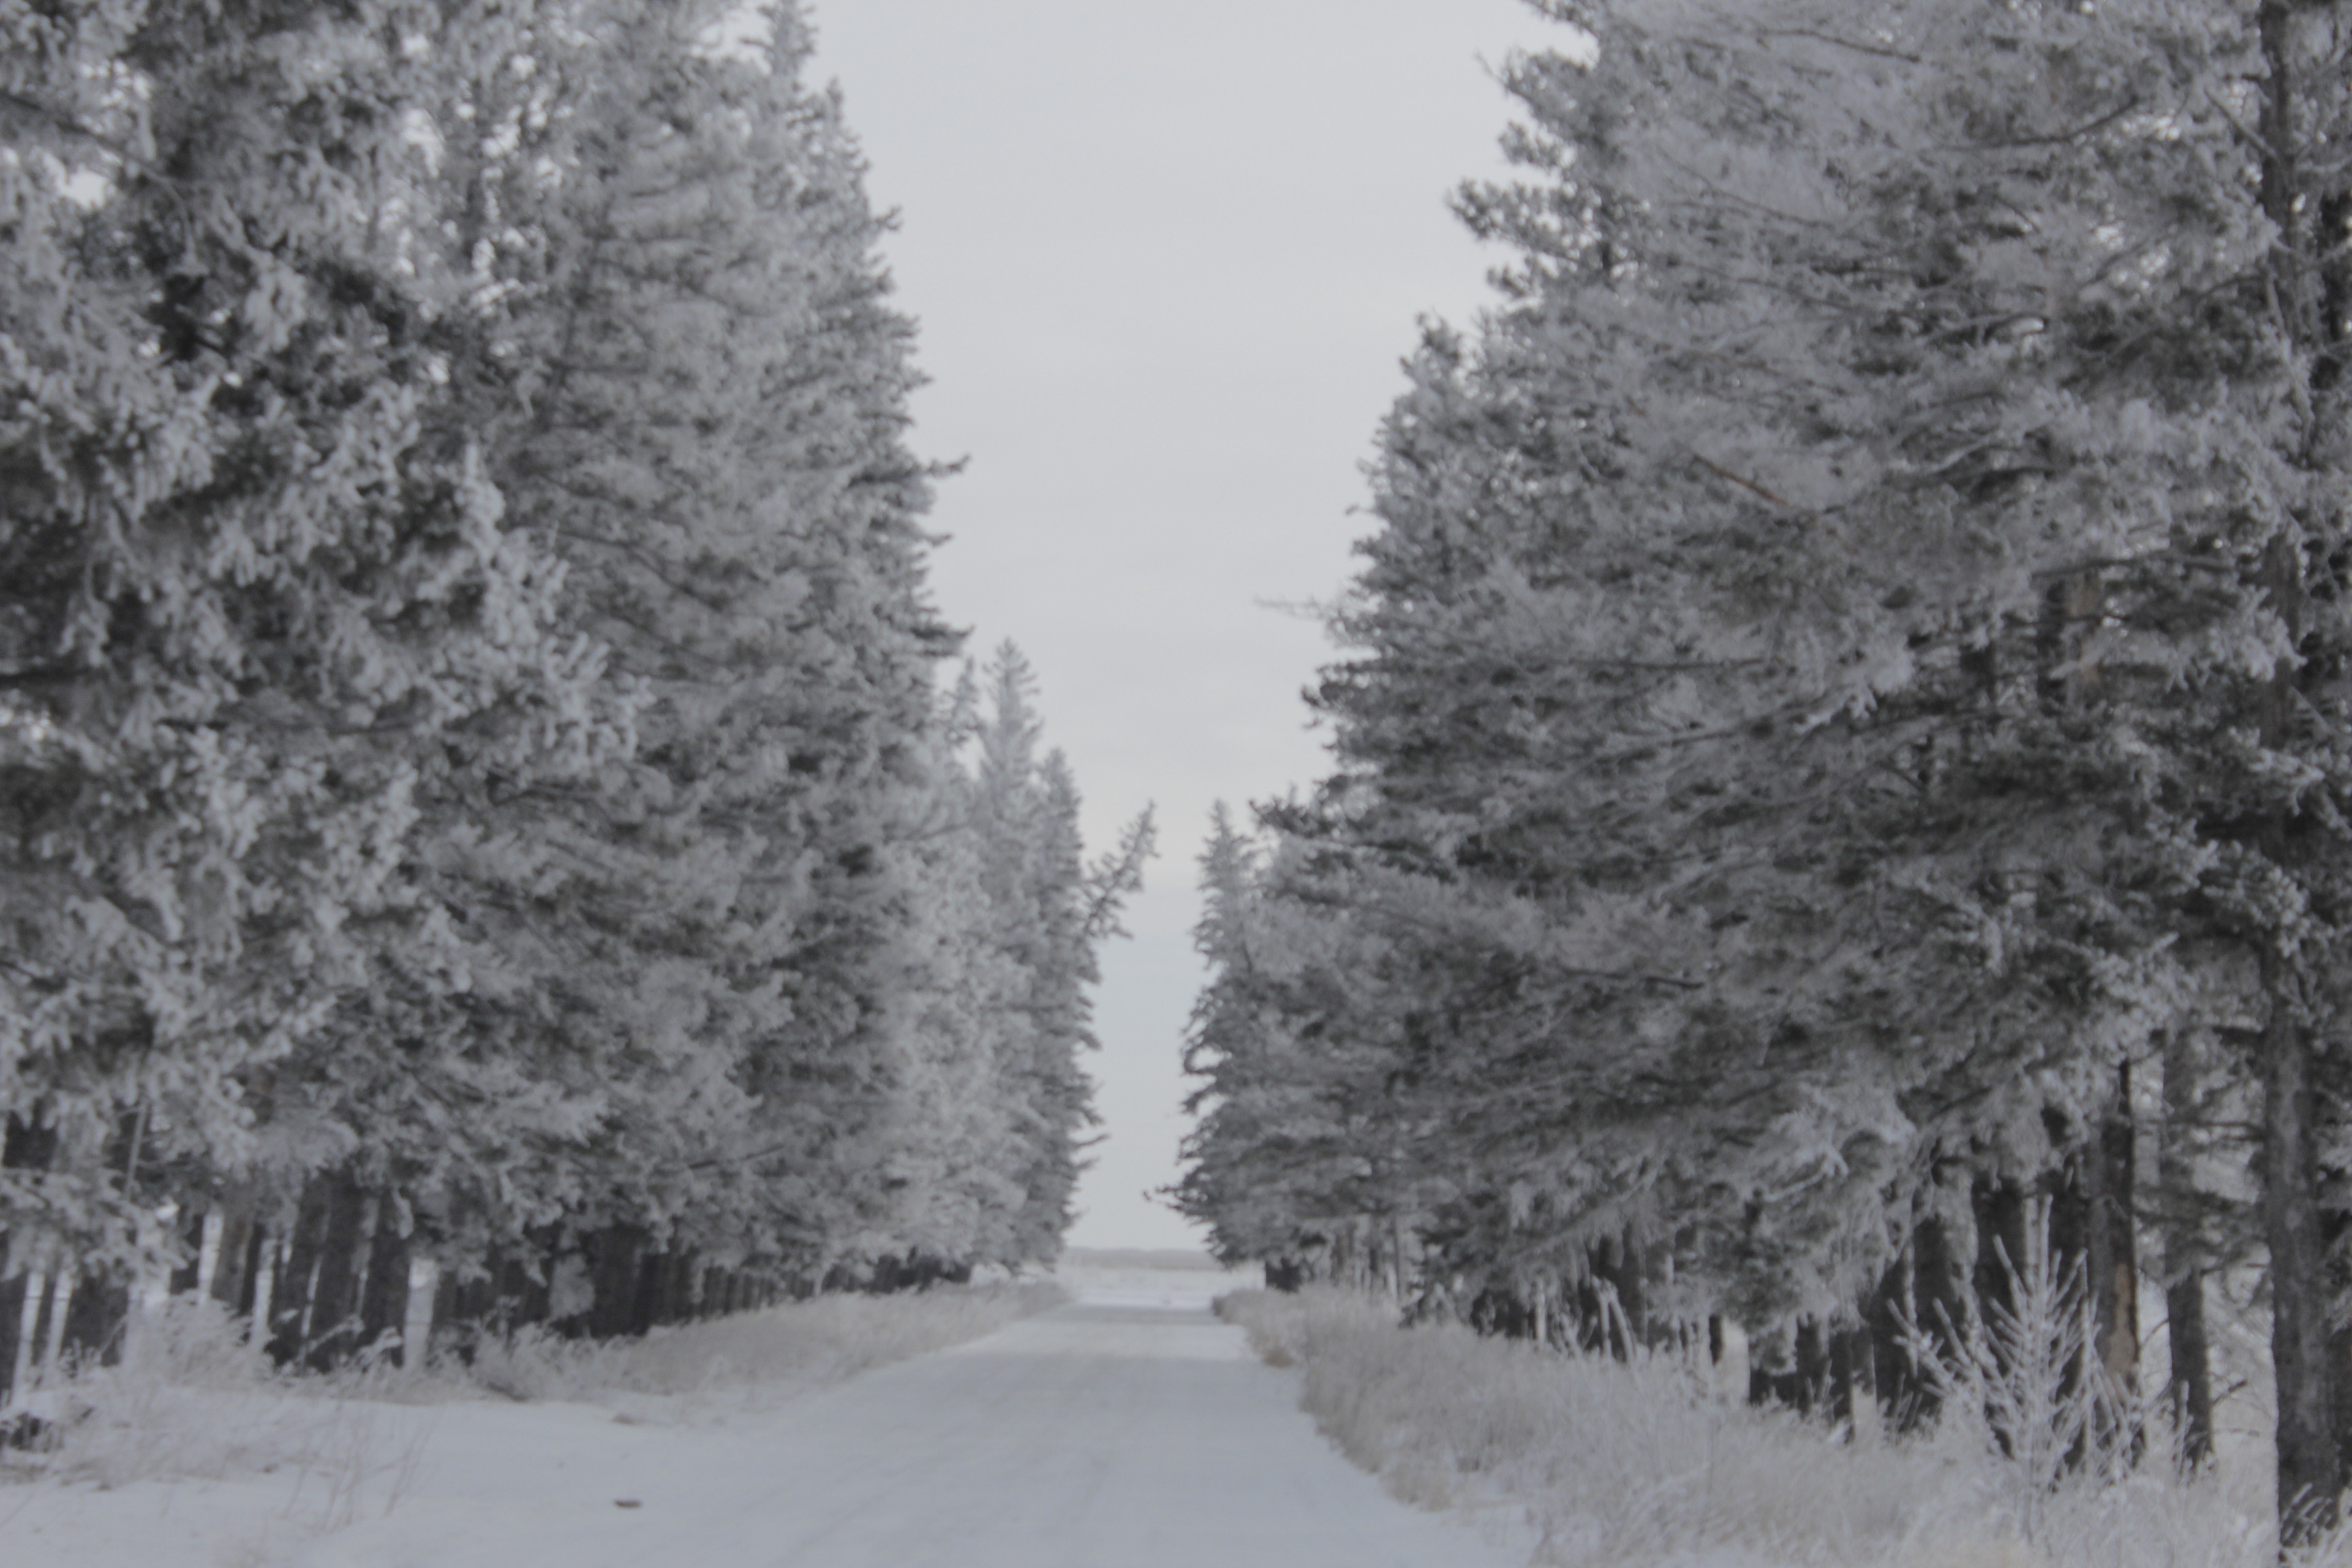
tree, forest, branch, snow, winter, frost, weather, fir, season, spruce, blizzard, freezing, woody plant, geological phenomenon, winter storm, rain and snow mixed